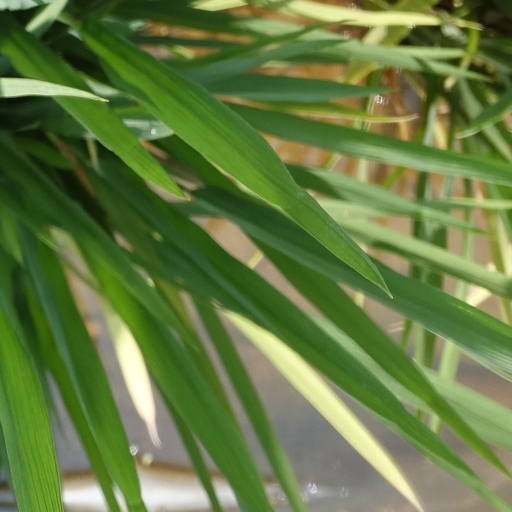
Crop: rice